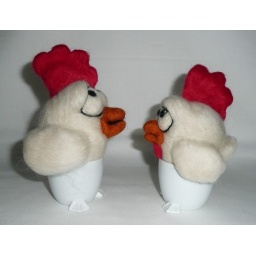
needle felted chickens perched securely in chicken footed porcelain egg cup